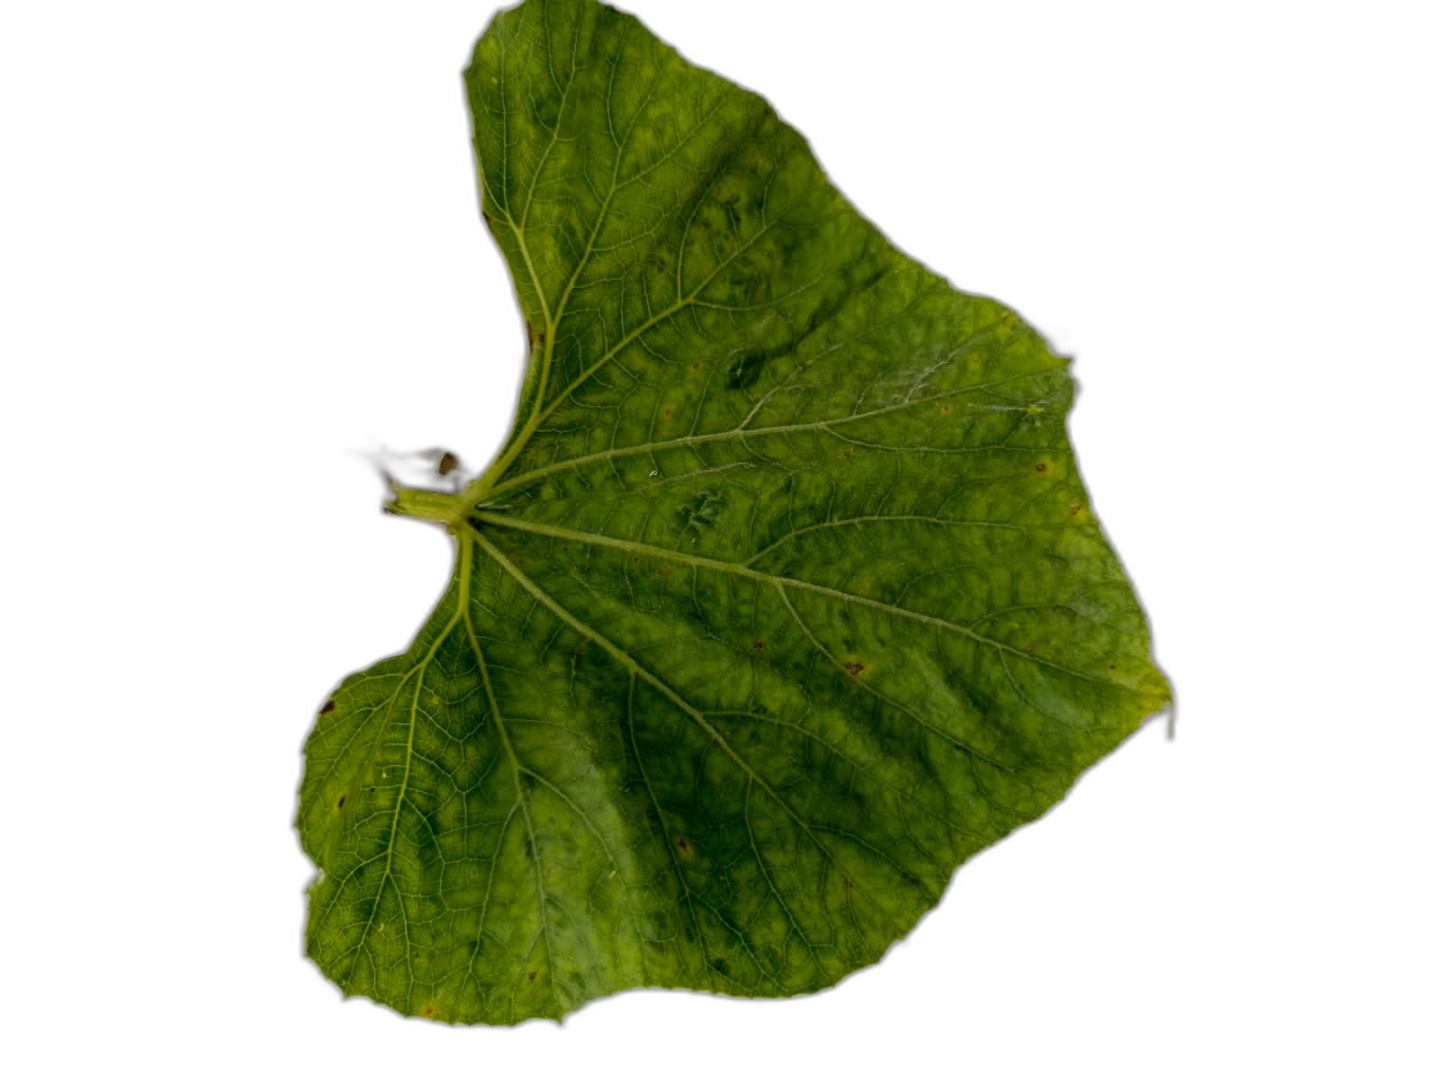
Crop: Bottle Gourd
Label: Mosaic_Virus